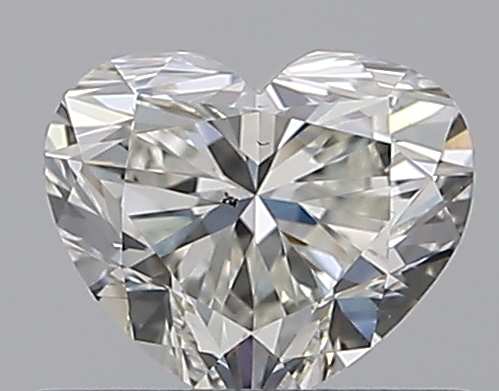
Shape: heart
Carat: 0.5
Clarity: SI1
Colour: I
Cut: VG
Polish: EX
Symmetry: VG
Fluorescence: F
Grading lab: GIA
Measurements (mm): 4.54 x 5.38 x 3.25